Chen Tian

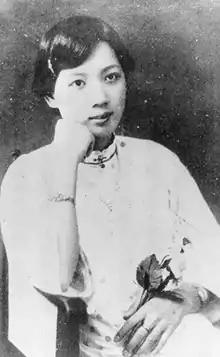
Chen in 1923

Chen Tian (1900–1986), also known as Chen Jingwen, was a Taiwanese courtesan or and supporter of social movements in the Taiwanese resistance to Japanese rule. She was Chiang Wei-shui's concubine.